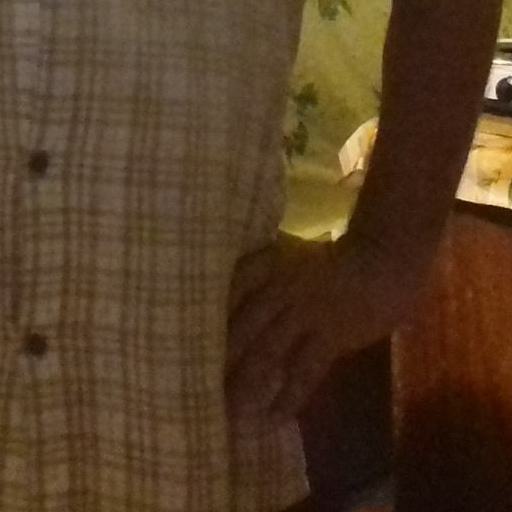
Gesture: no_gesture